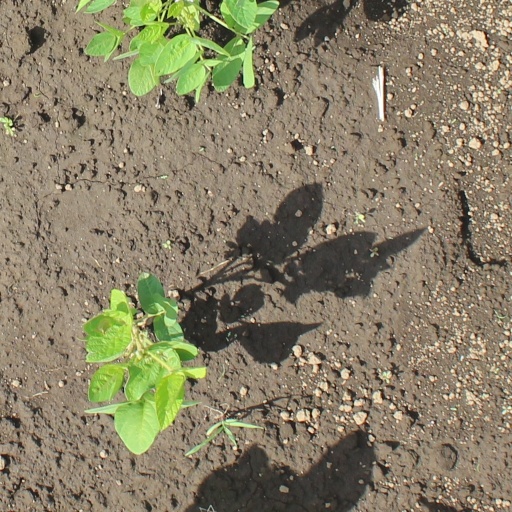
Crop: soybean